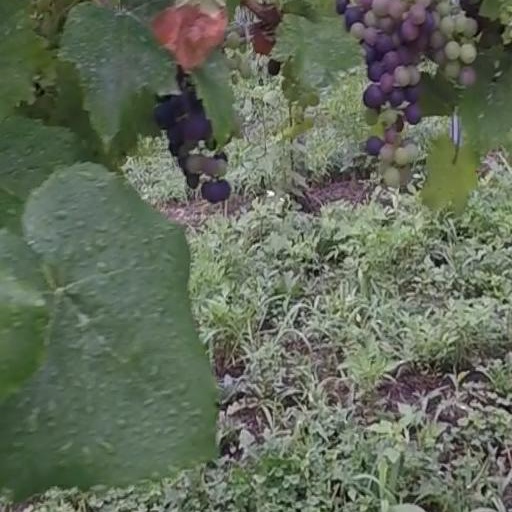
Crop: grape